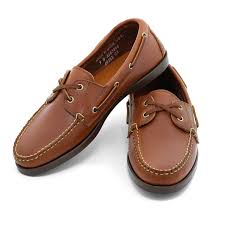
Label: Boat